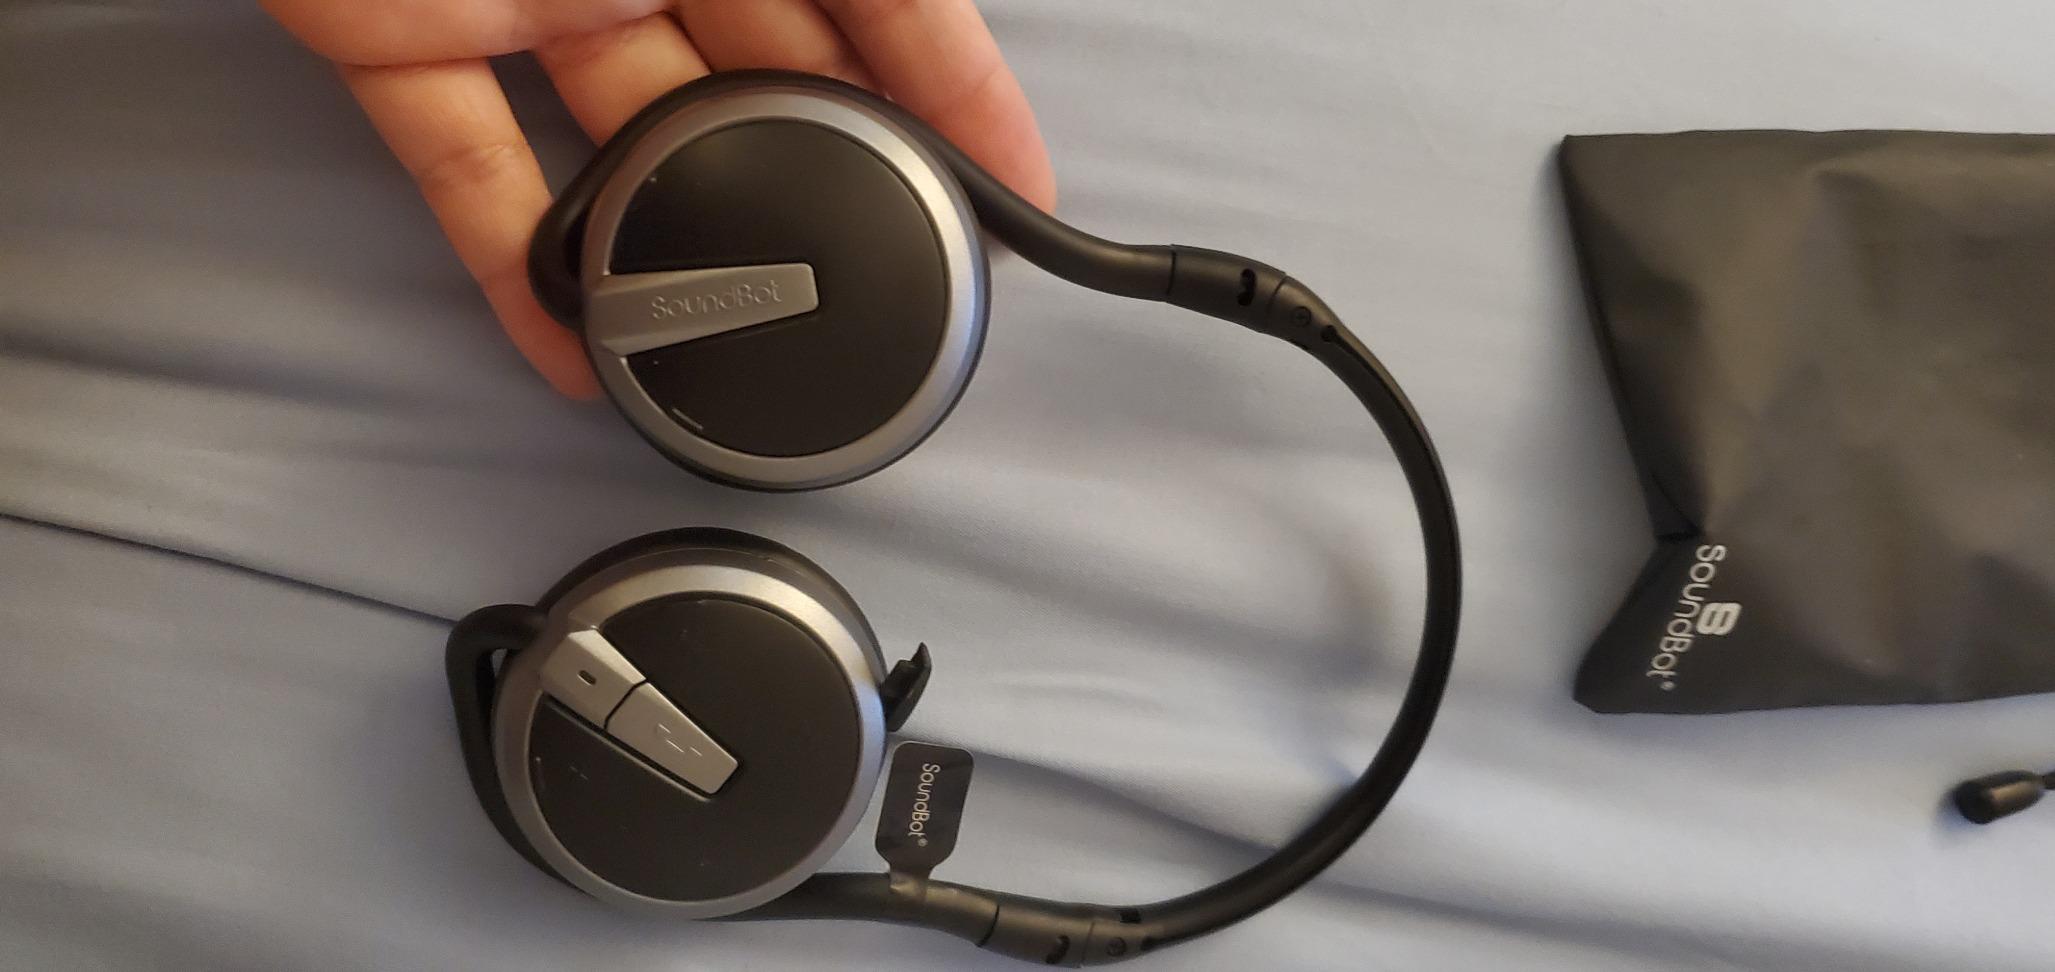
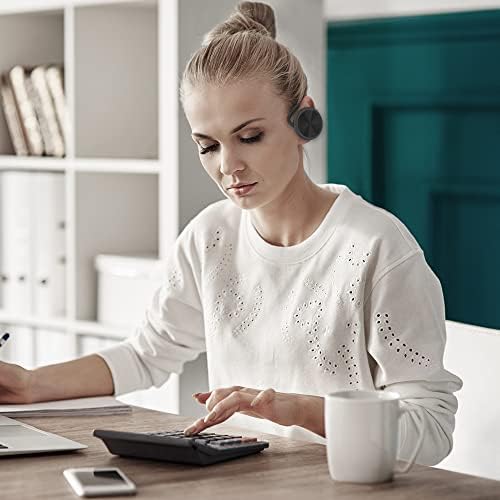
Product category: headphones
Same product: no